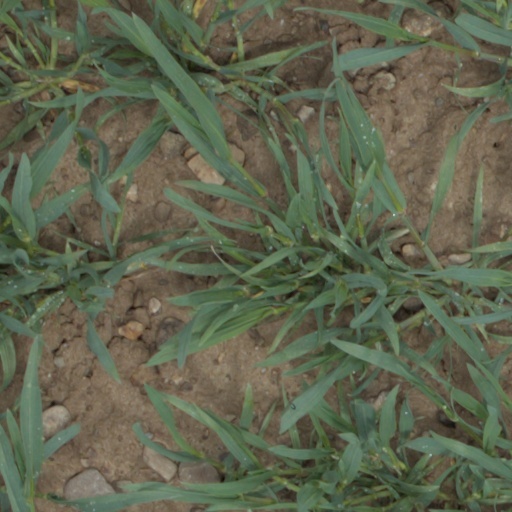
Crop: wheat